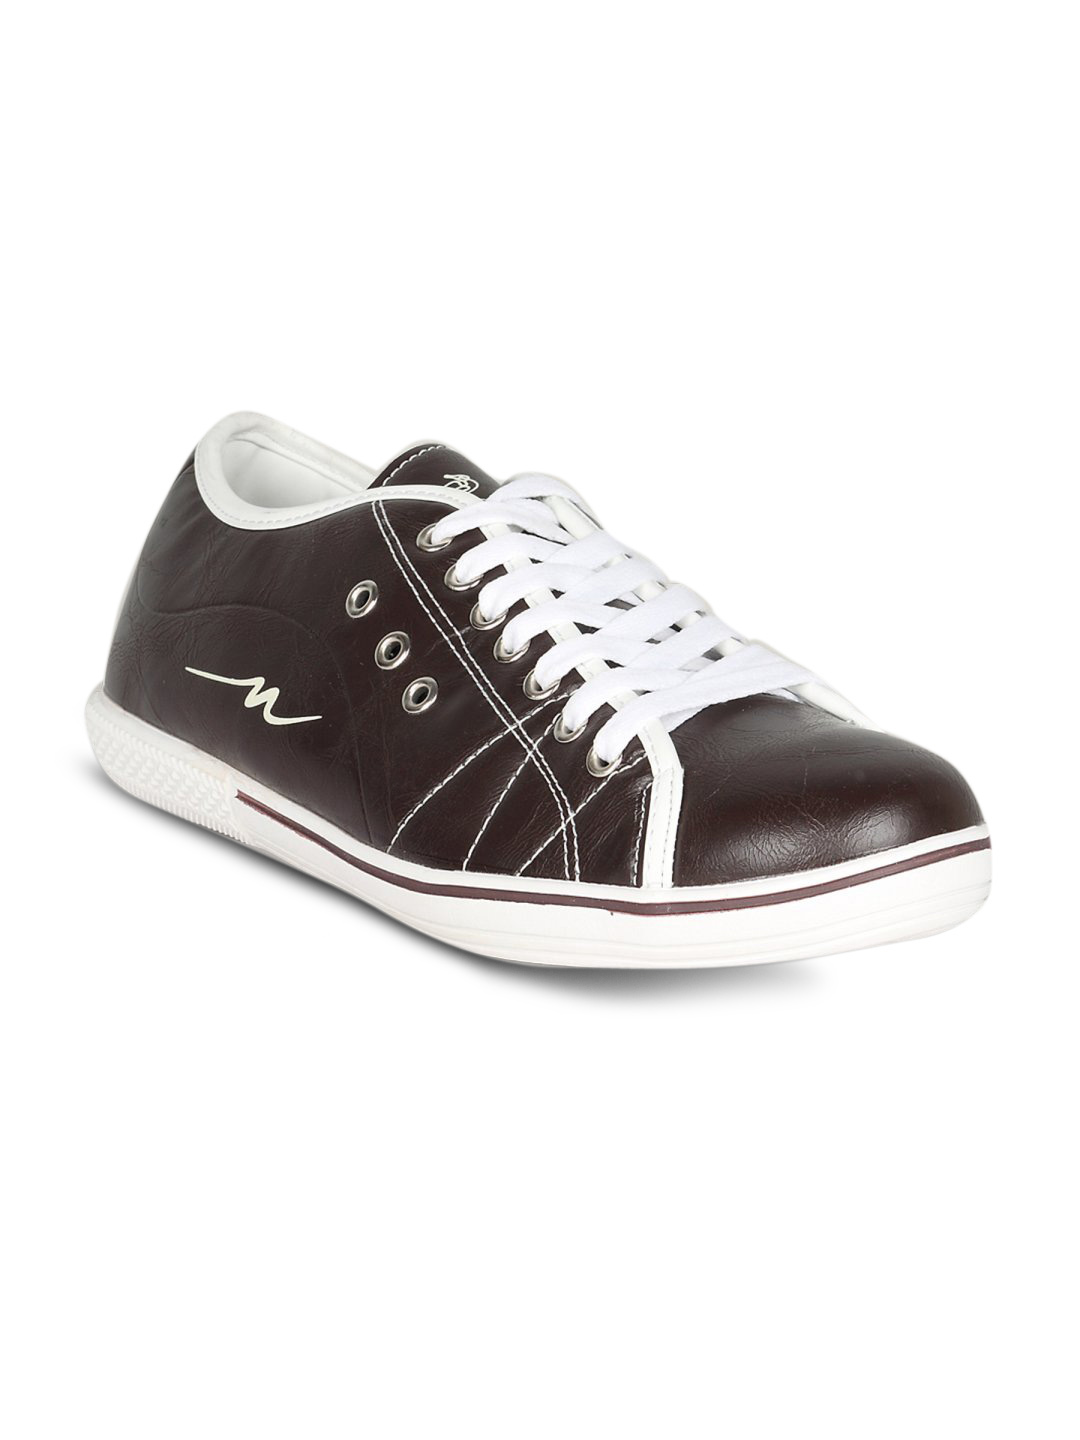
Numero Uno Men's Brown Canvas Shoe
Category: Footwear / Shoes / Casual Shoes
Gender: Men
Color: Brown
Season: Summer 2011
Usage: Casual